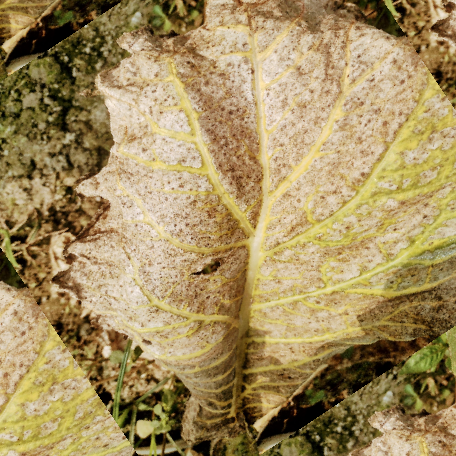
Label: Downy Mildew